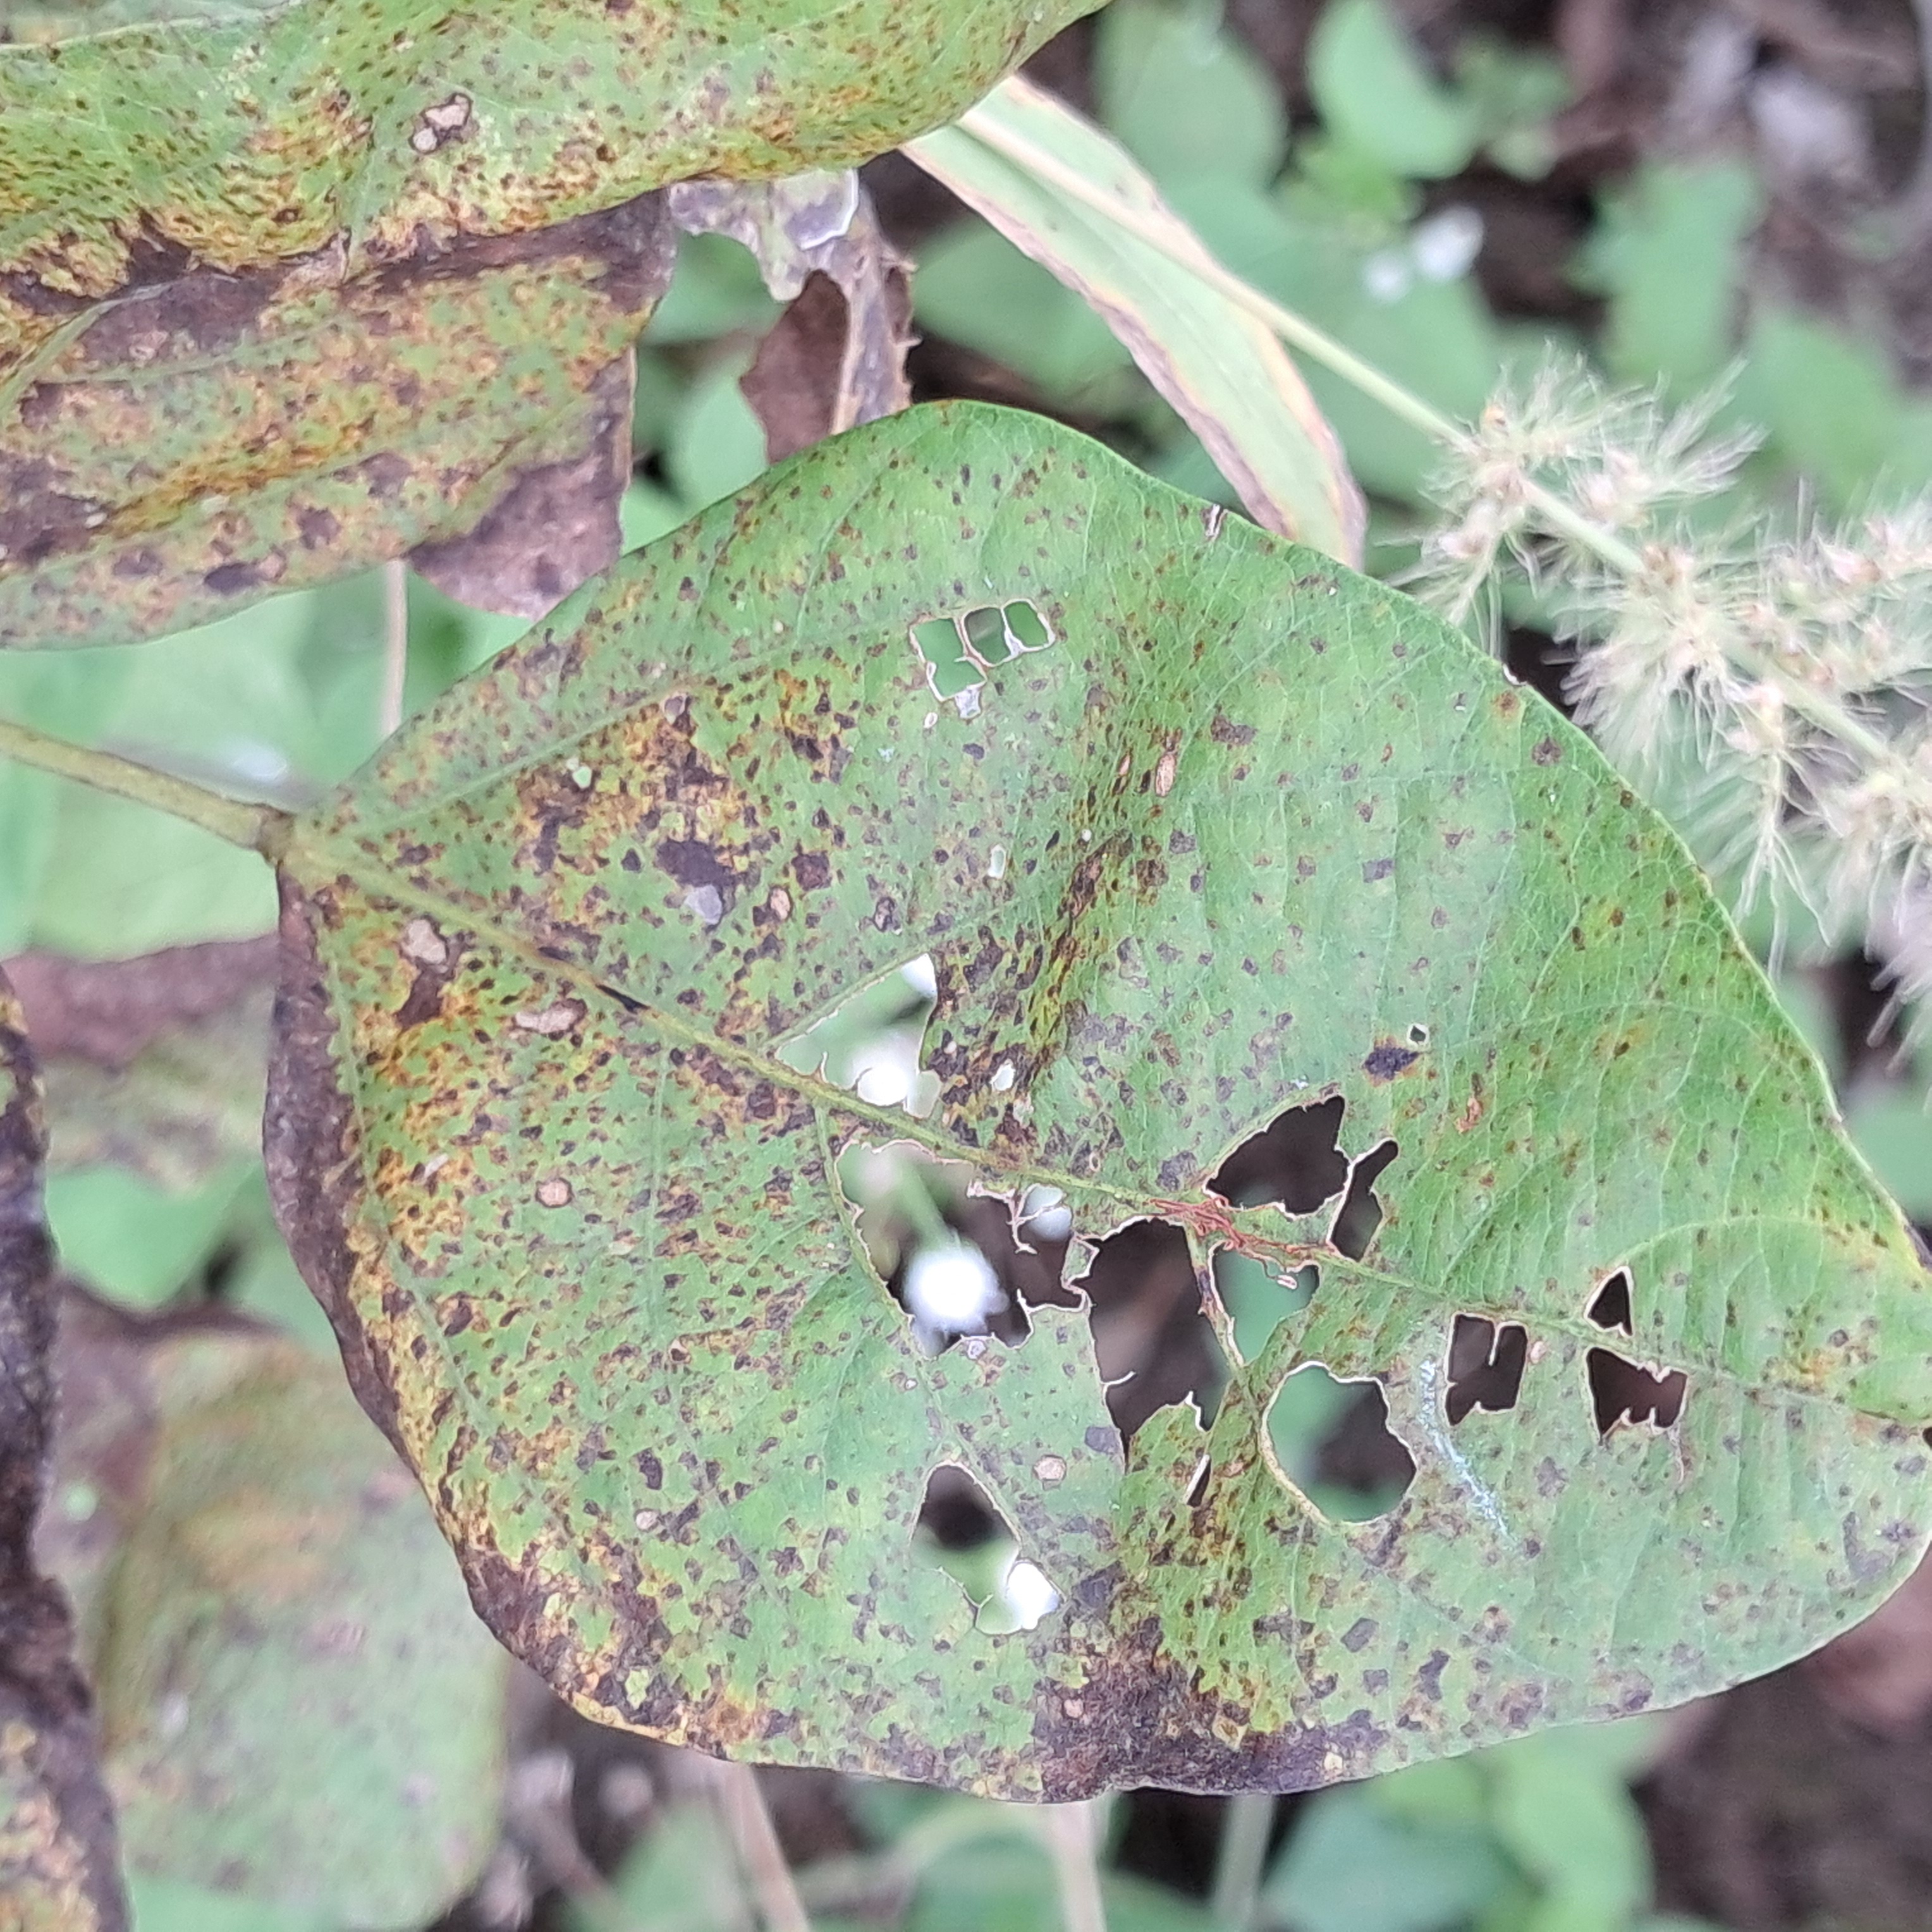
Label: Rust